History of violence against LGBTQ people in the United States

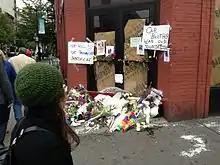
A memorial in May 2013 where Mark Carson, a 32-year-old black gay man, was shot to death by another man who trailed and taunted him and a friend as they walked down the street in New York City's Greenwich Village

The history of violence against LGBTQ people in the United States is made up of assaults on gay men, lesbians, bisexuals, and transgender individuals, legal responses to such violence, and hate crime statistics in the United States of America. The people who are the targets of such violence are believed to violate heteronormative standards and they are also believed to contravene perceived protocols of gender and sexual roles. People who are perceived to be LGBTQ may also be targeted for violence. Violence can also occur between couples who are of the same sex, with statistics showing that violence among female same-sex couples is more common than it is among couples of the opposite sex, but male same-sex violence is less common.